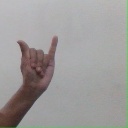
अक्षर: य